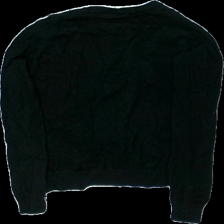
View: back
Type: Cardigan
Category: Ladies
Brand: Skill
Colors: Black
Material: 100% bomull
Cut: V-collar
Size: 146
Season: All
Stains: Minor
Damage: hårig
Damage location: middle center
Damage 2: hårig
Damage 2 location: middle center
Damage 3: smuts fläckar och hårigt
Damage 3 location: bottom center
Price range: <50
Recommended usage: Export
Description: svart cardigan med svarta knappar